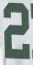
Number: 2